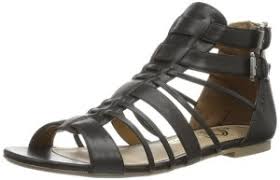
Waste category: shoes